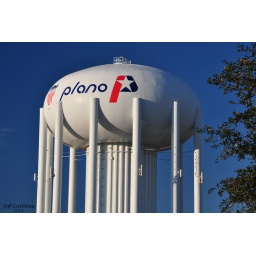
This is just one of the several large water towers in Plano Texas.